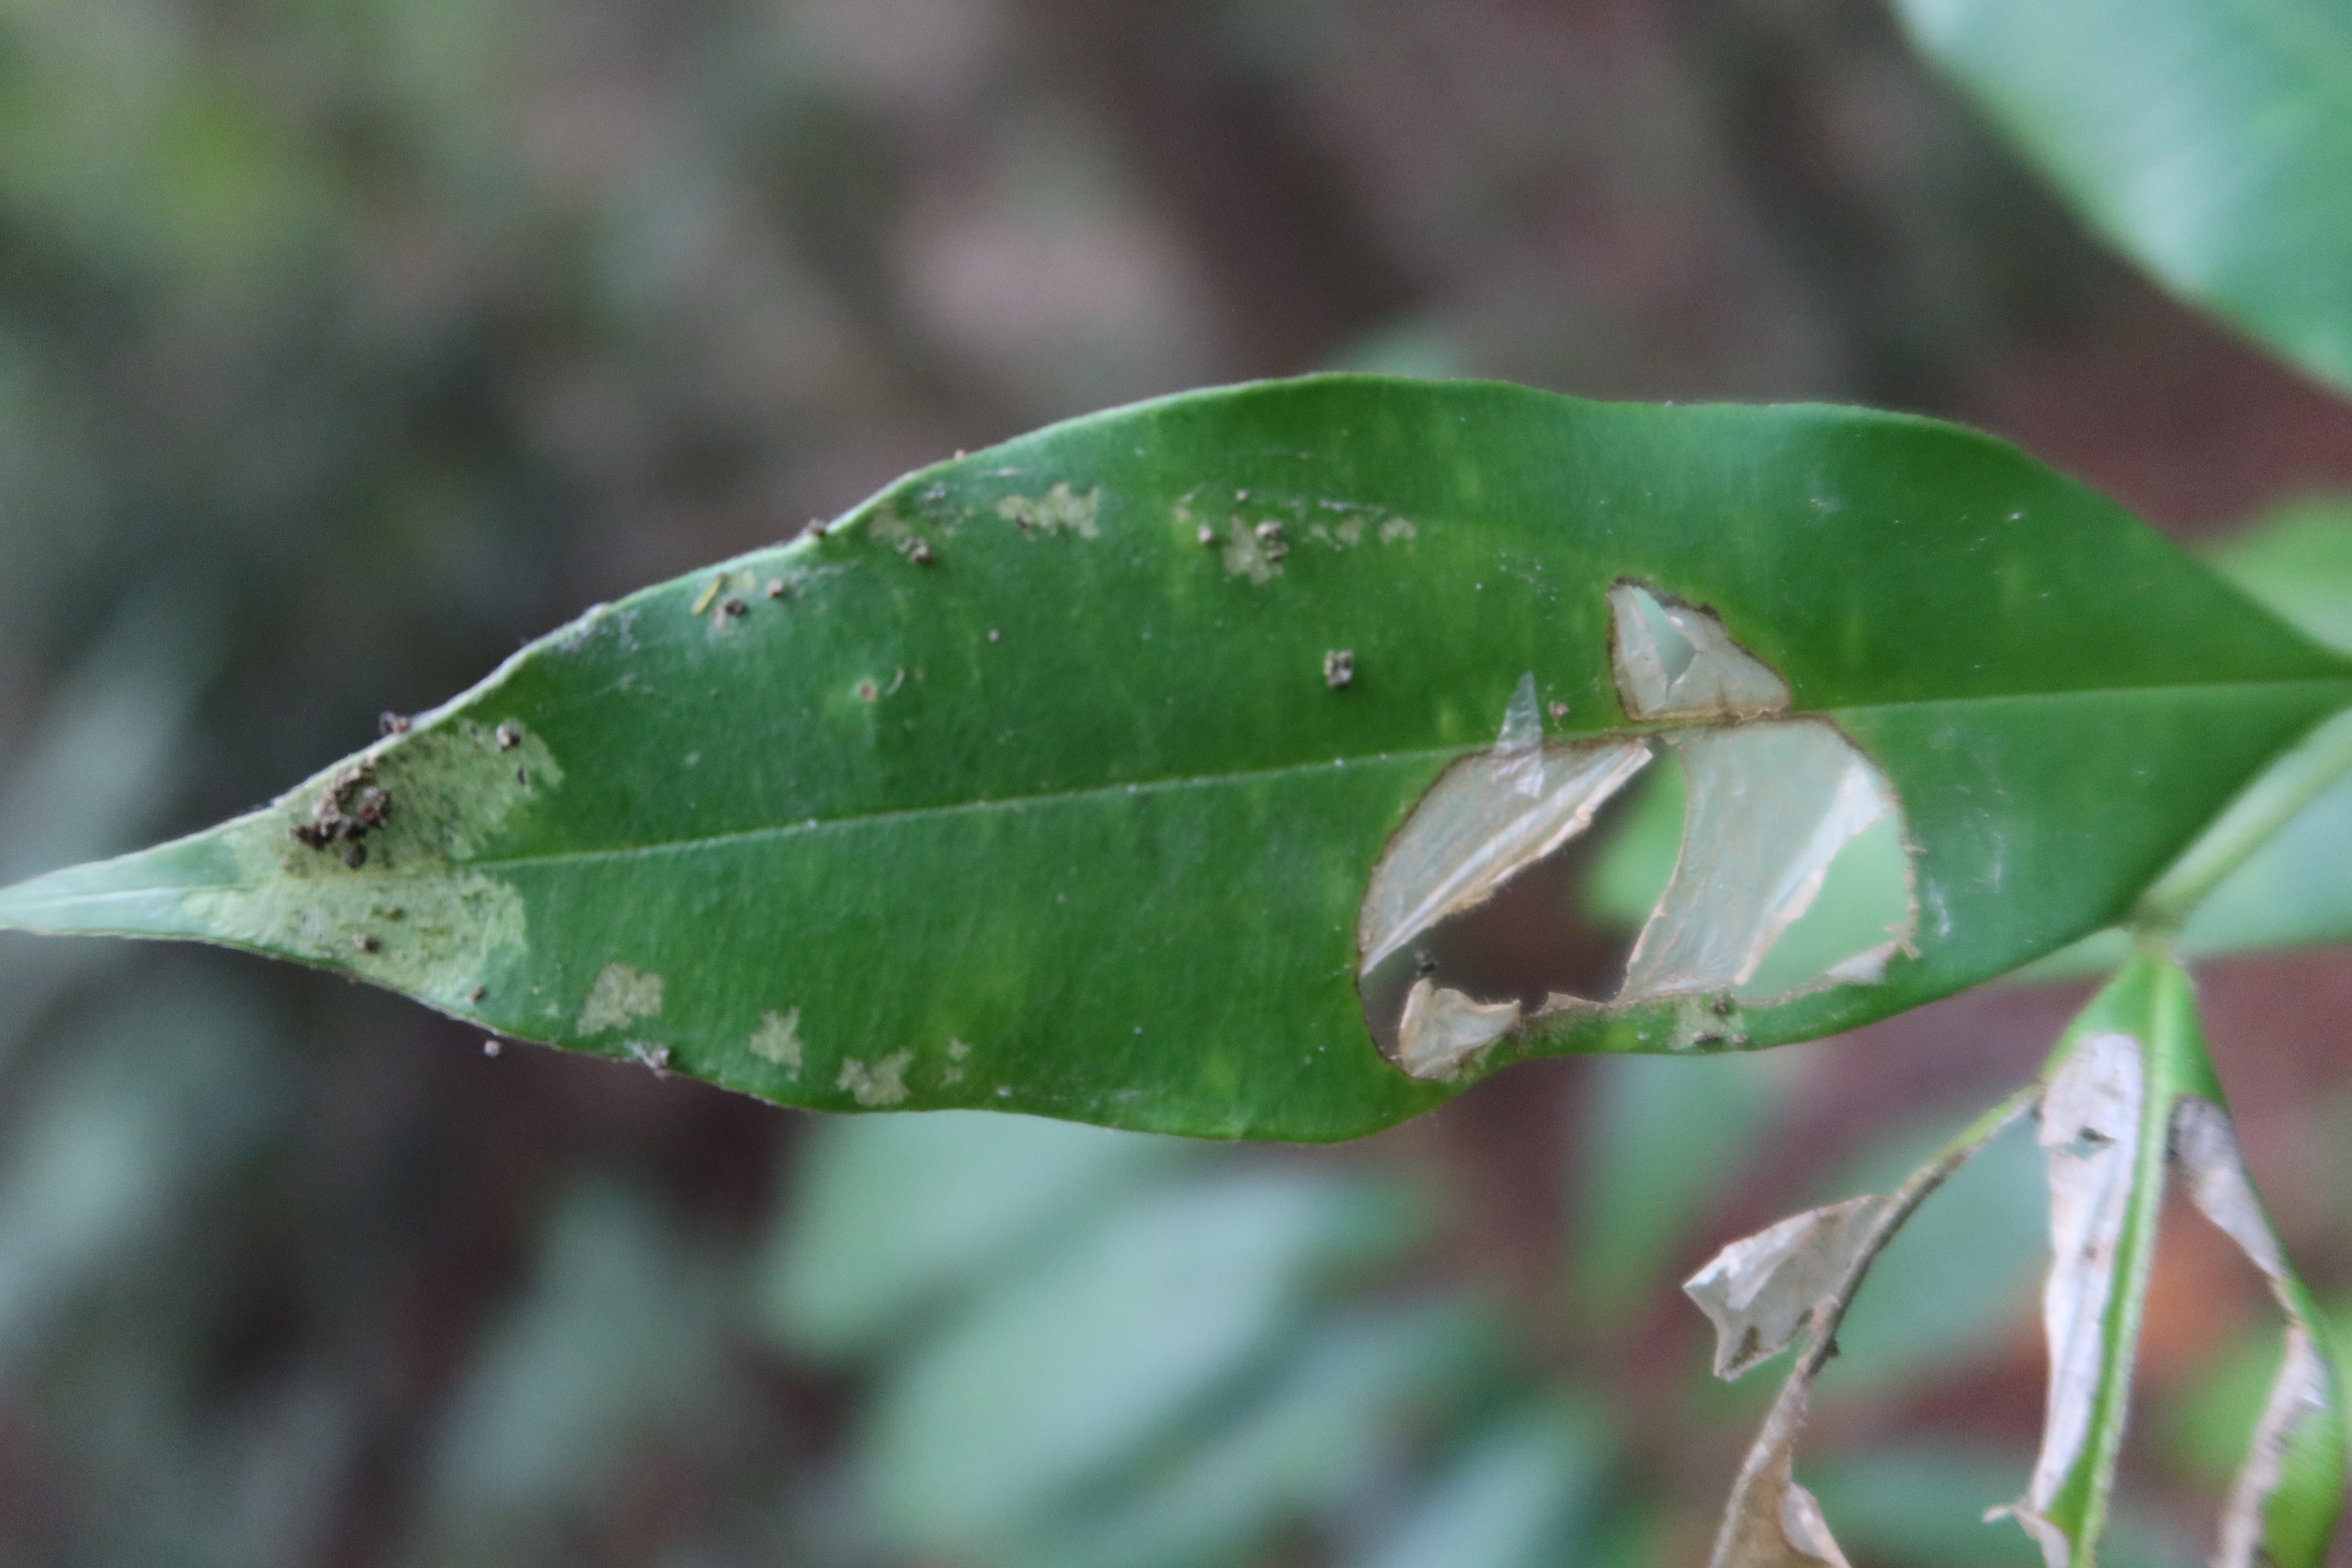
Label: Translucent lesion